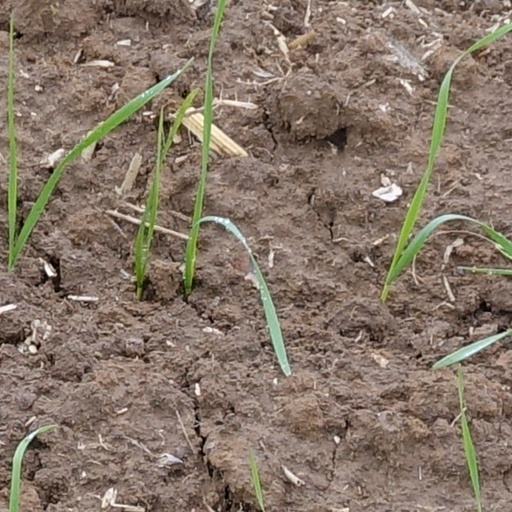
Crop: wheat